Lithuania in the Eurovision Song Contest 1999

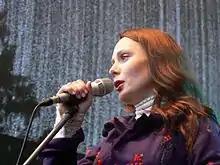
Aistė Smilgevičiūtė "(pictured in 2011)" was selected to represent Lithuania in the Eurovision Song Contest 1999

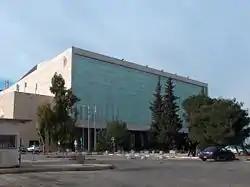
The Eurovision Song Contest 1999 took place at the International Convention Center in Jerusalem, on 29 May 1999.

The Eurovision Song Contest 1999 took place at the International Convention Center in Jerusalem, on 29 May 1999. According to the Eurovision rules, the 23-country participant list for the contest was composed of: the previous year's winning country and host nation, the seventeen countries which had obtained the highest average points total over the preceding five contests, and any eligible countries which did not compete in the 1998 contest. Lithuania was one of the eligible countries which did not compete in the 1998 contest, and thus were permitted to participate. The running order for the contest was decided by a draw held on 17 November 1998; Lithuania was assigned to perform 1st at the 1999 contest, preceding 's "Like the Wind" by Vanessa Chinitor. The contest was broadcast in Lithuania on LRT with the commentary by Darius Užkuraitis.